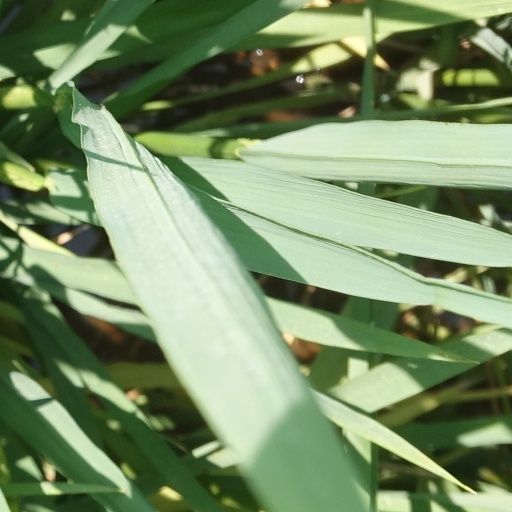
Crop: rice